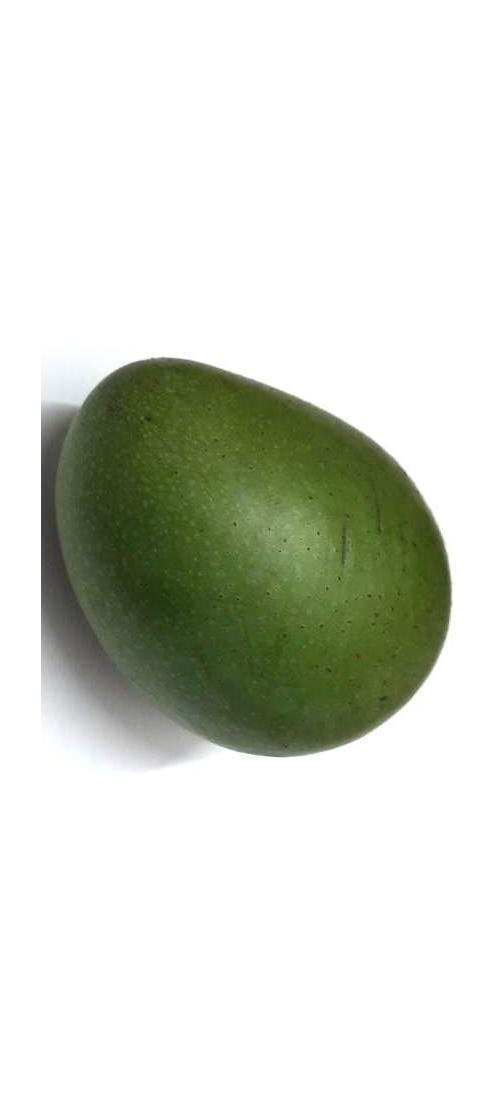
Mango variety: Ashshina Zhinuk